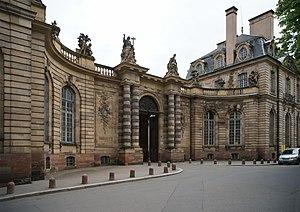
Un hôtel particulier est un type de logement français consistant en une maison luxueuse bâtie au sein d'une ville, conçue pour n'être habitée que par une seule famille. Au début des années 2010, Paris compterait encore environ 400 hôtels particuliers sur les 2 000 que la ville comptait auparavant.